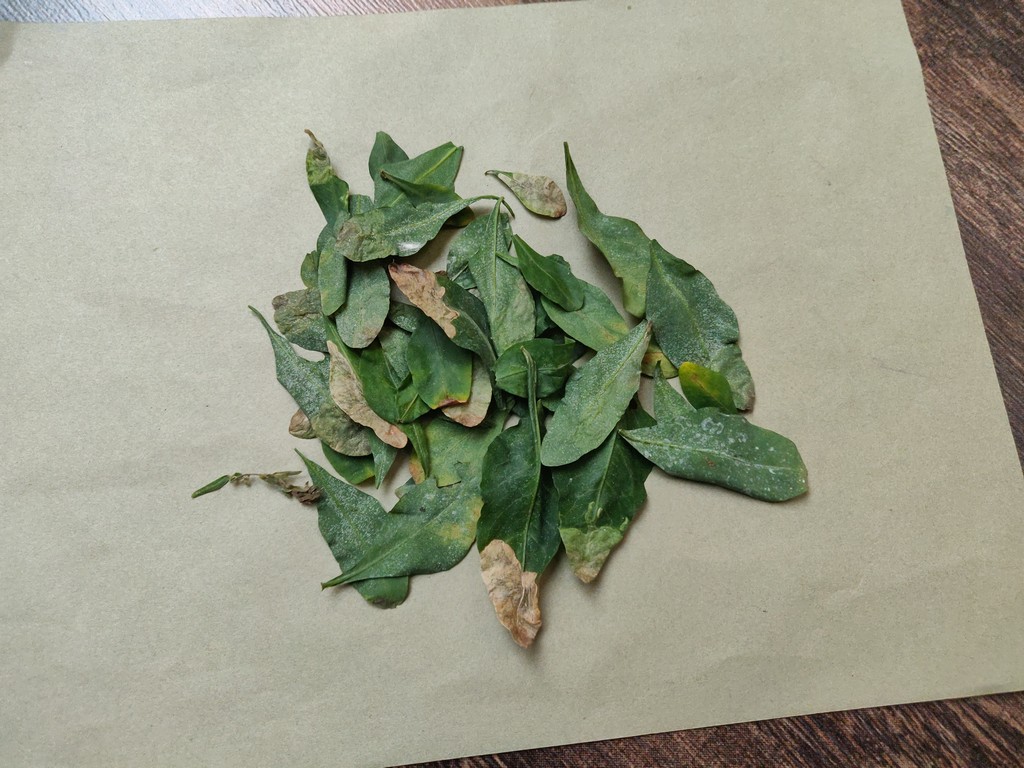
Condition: Unhealthy
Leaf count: multiple
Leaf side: unknown